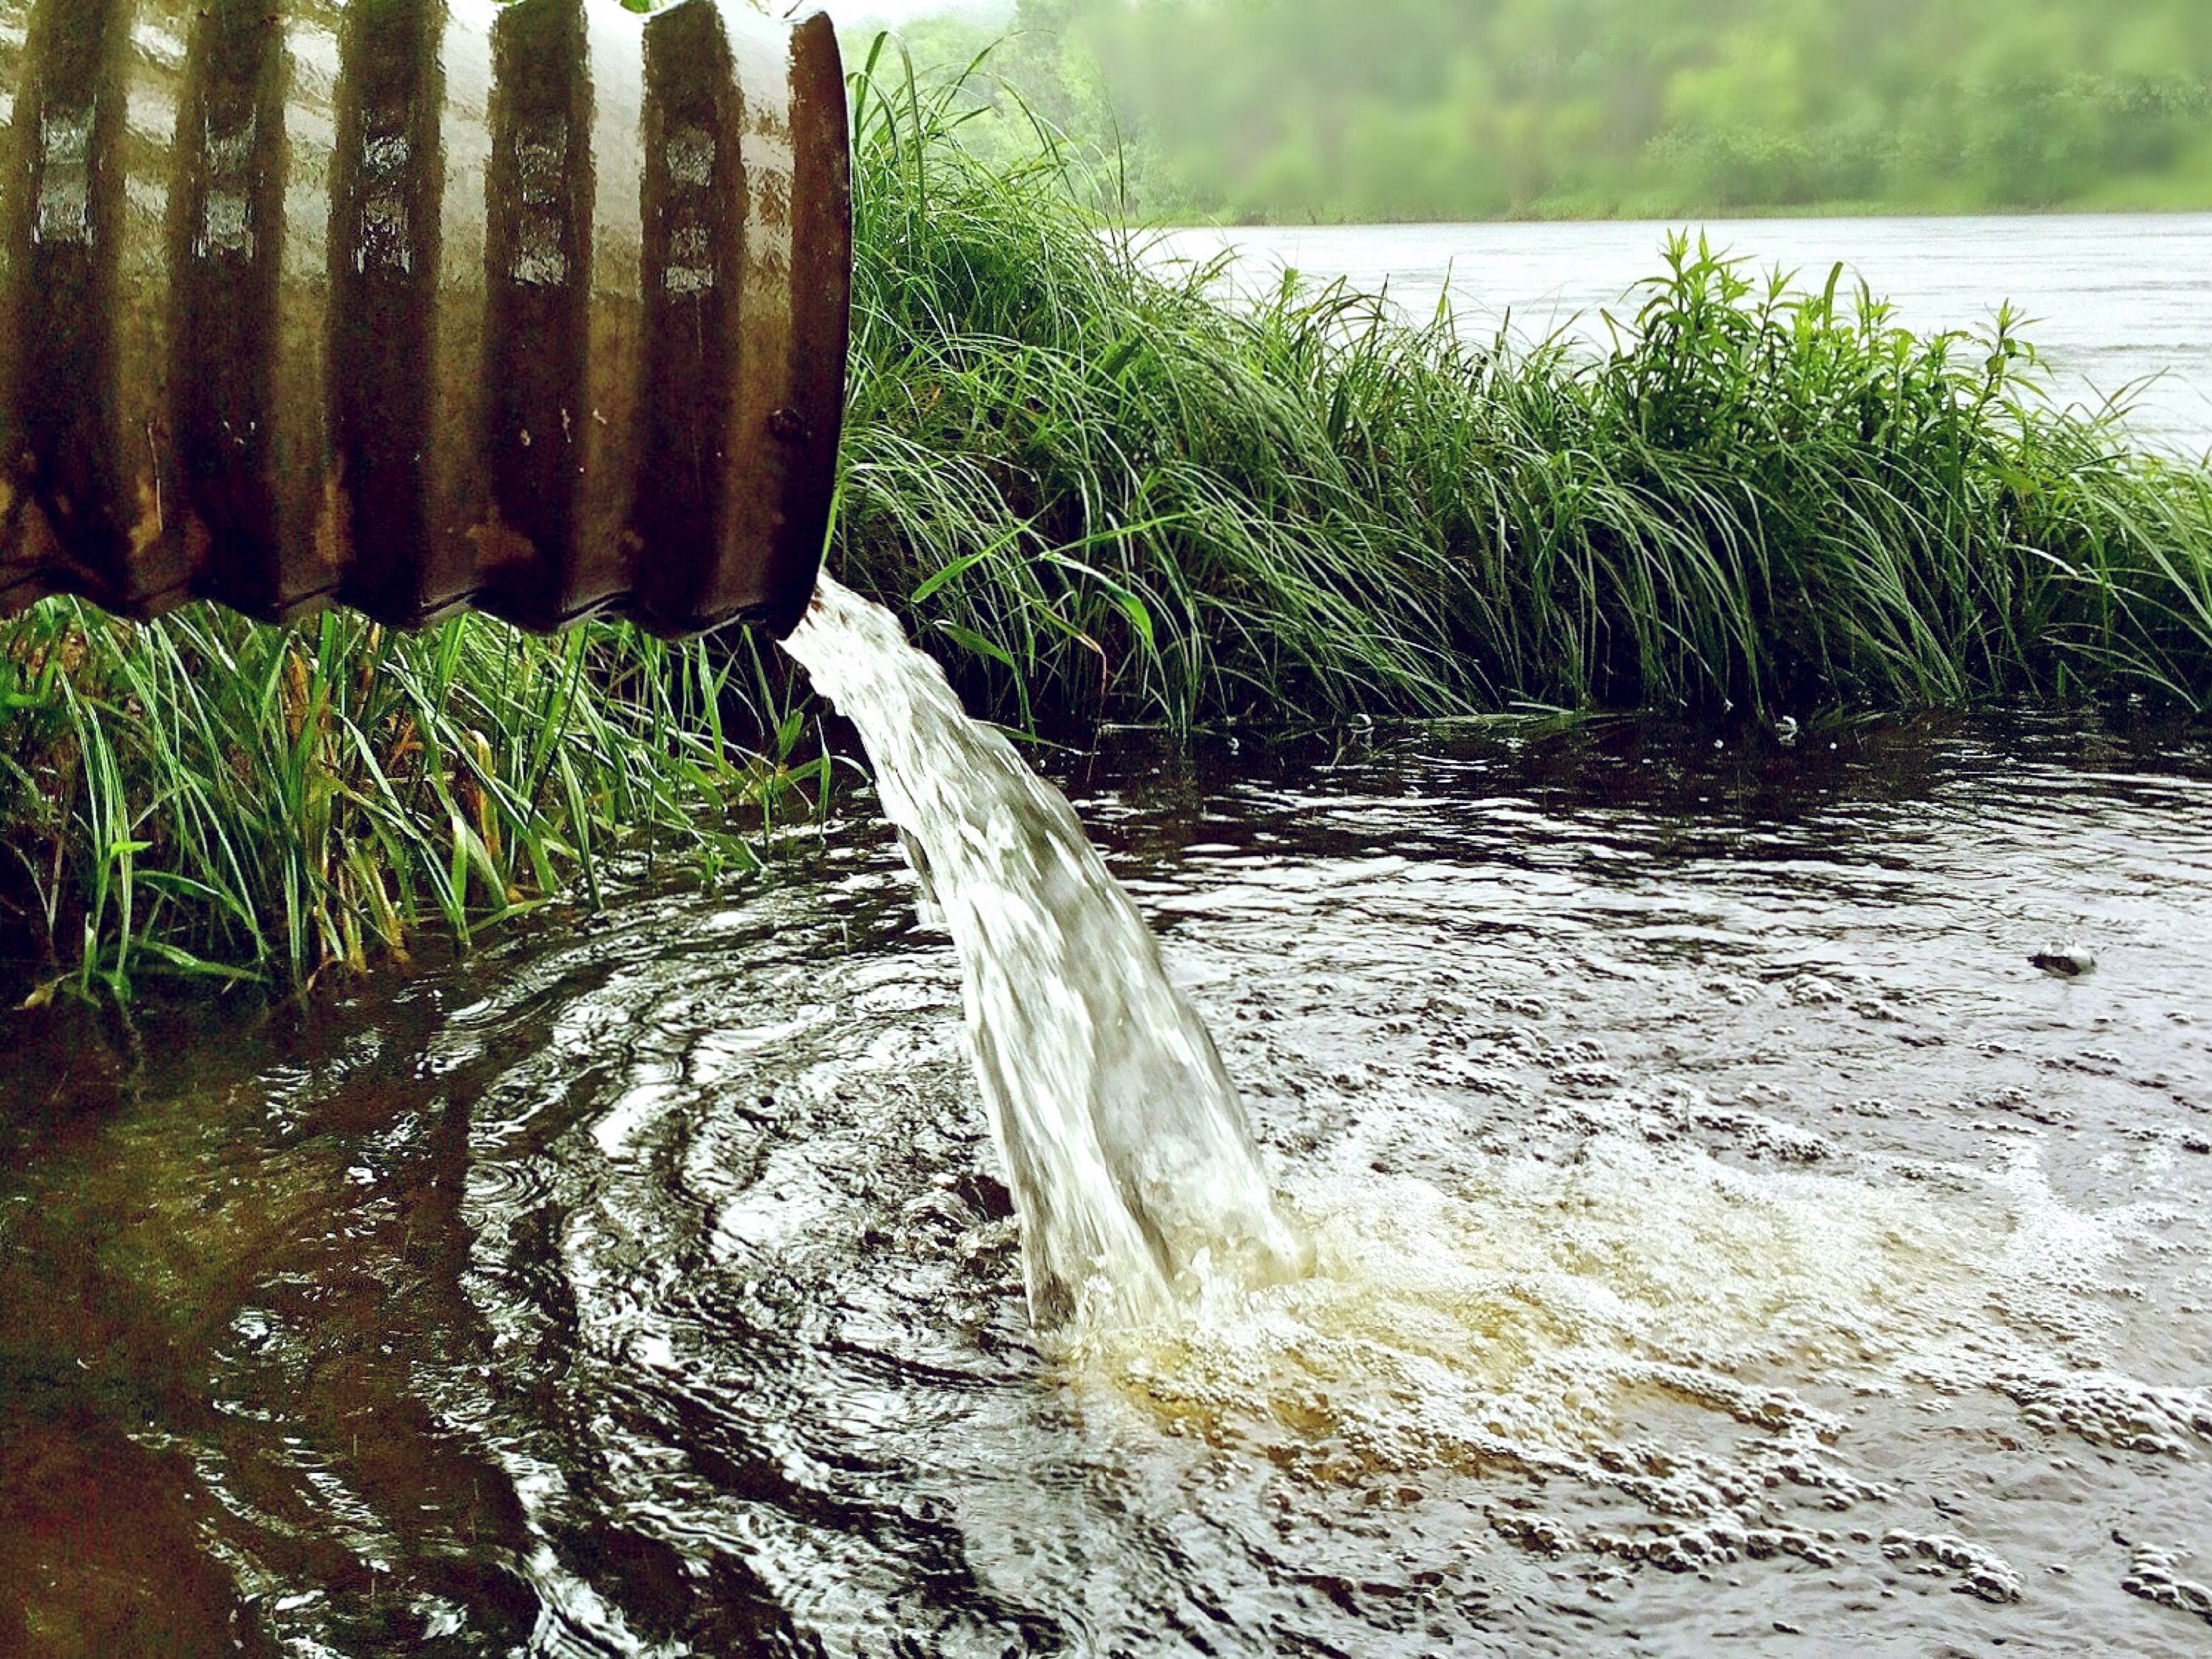
water, nature, river, environment, stream, pipe, water feature, rainwater